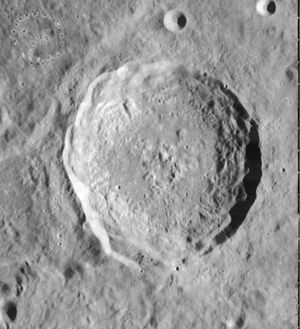
Eudoxus (månekrater)
Eudoxus er et fremtrædende nedslagskrater på Månen. Det befinder sig på den nordlige del af Månens forside og er opkaldt efter den græske astronom Eudoxos fra Knidos.